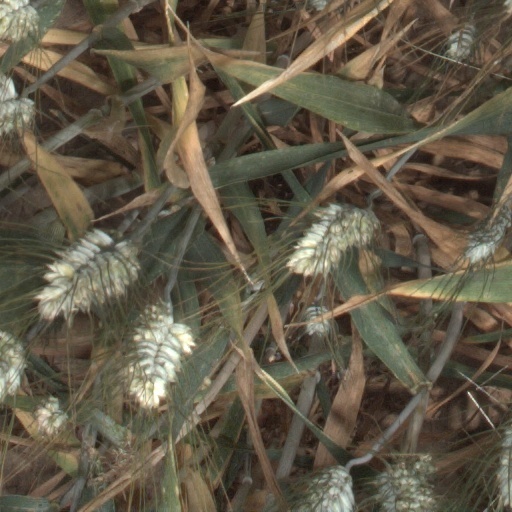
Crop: wheat